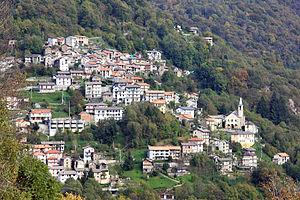
Aurano est une commune de la province du Verbano-Cusio-Ossola dans le Piémont en Italie.